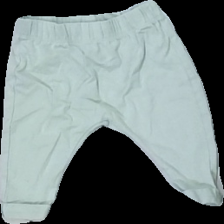
View: front
Type: Trousers
Category: Children
Brand: Cubus
Colors: Green
Material: 100% cotton
Cut: Regular
Size: 68
Season: All
Damage location: top center
Damage 2 location: middle center
Price range: 50-100
Recommended usage: Reuse
Description: gröna byxor